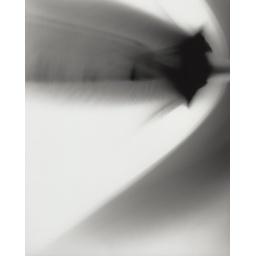
Photogram made by shining a torch through a glass of water